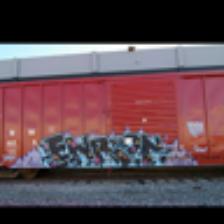
Label: NonHuman